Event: Nepal Earthquake
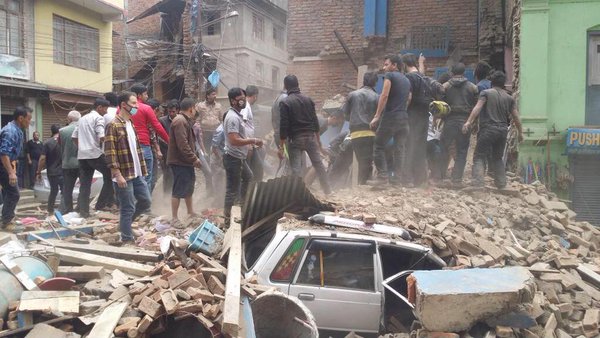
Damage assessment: damage